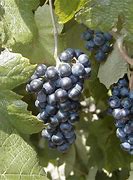
Label: Grapes